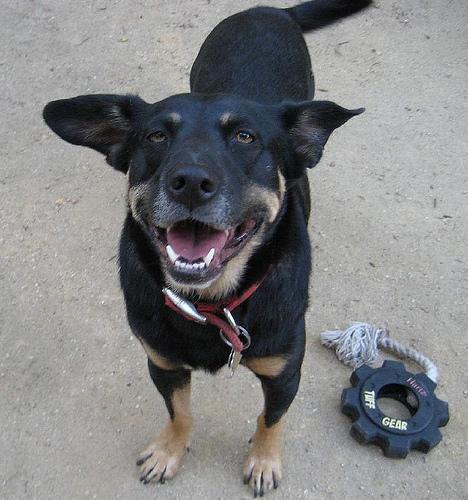
kelpie